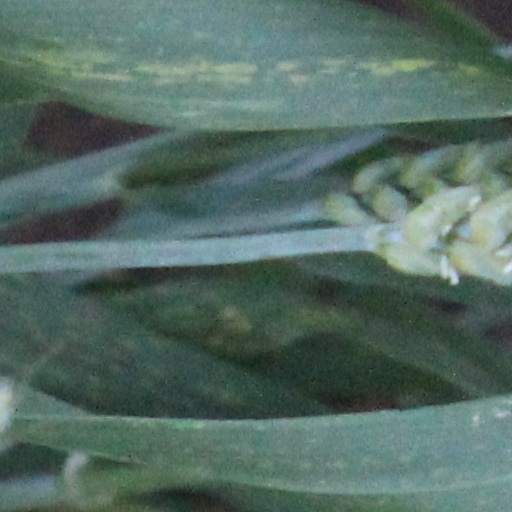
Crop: wheat